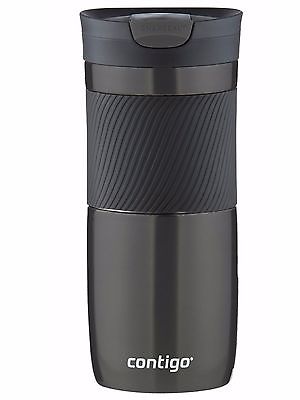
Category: mug